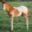
Label: horse